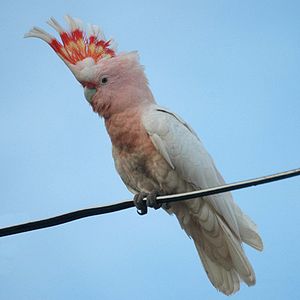
Inkakakadu
Inkakakadu er en fugl i familien kakaduer i ordenen papegøjer, der lever i Australien.